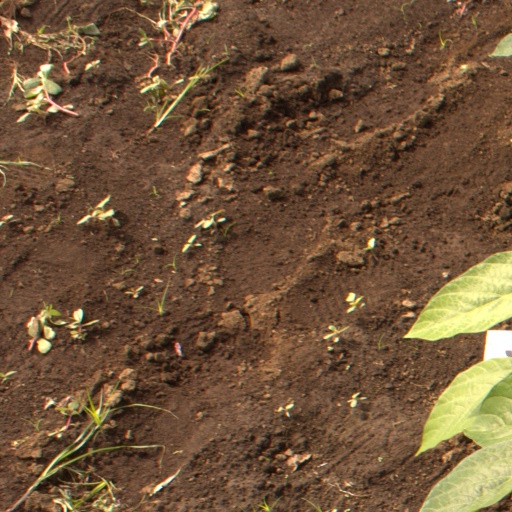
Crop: soybean